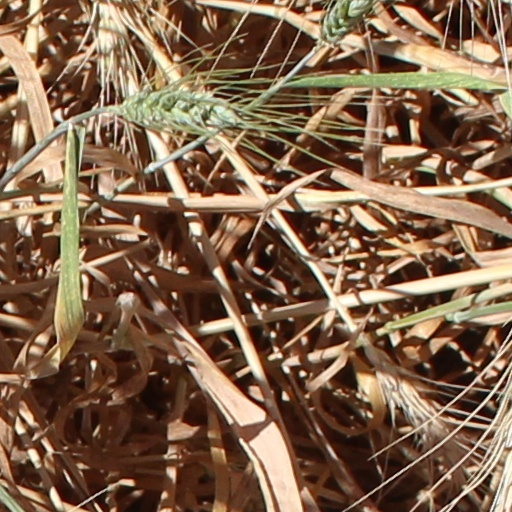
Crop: wheat